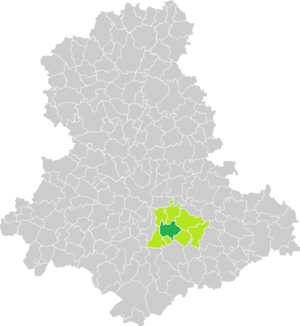
Carte de situation de la commune de Saint-Hilaire-Bonneval (en vert foncé) dans le votre Canton (en vert clair) sur une carte des communes de la Haute-Vienne
Saint-Hilaire-Bonneval est une commune française située dans le département de la Haute-Vienne en région Nouvelle-Aquitaine.